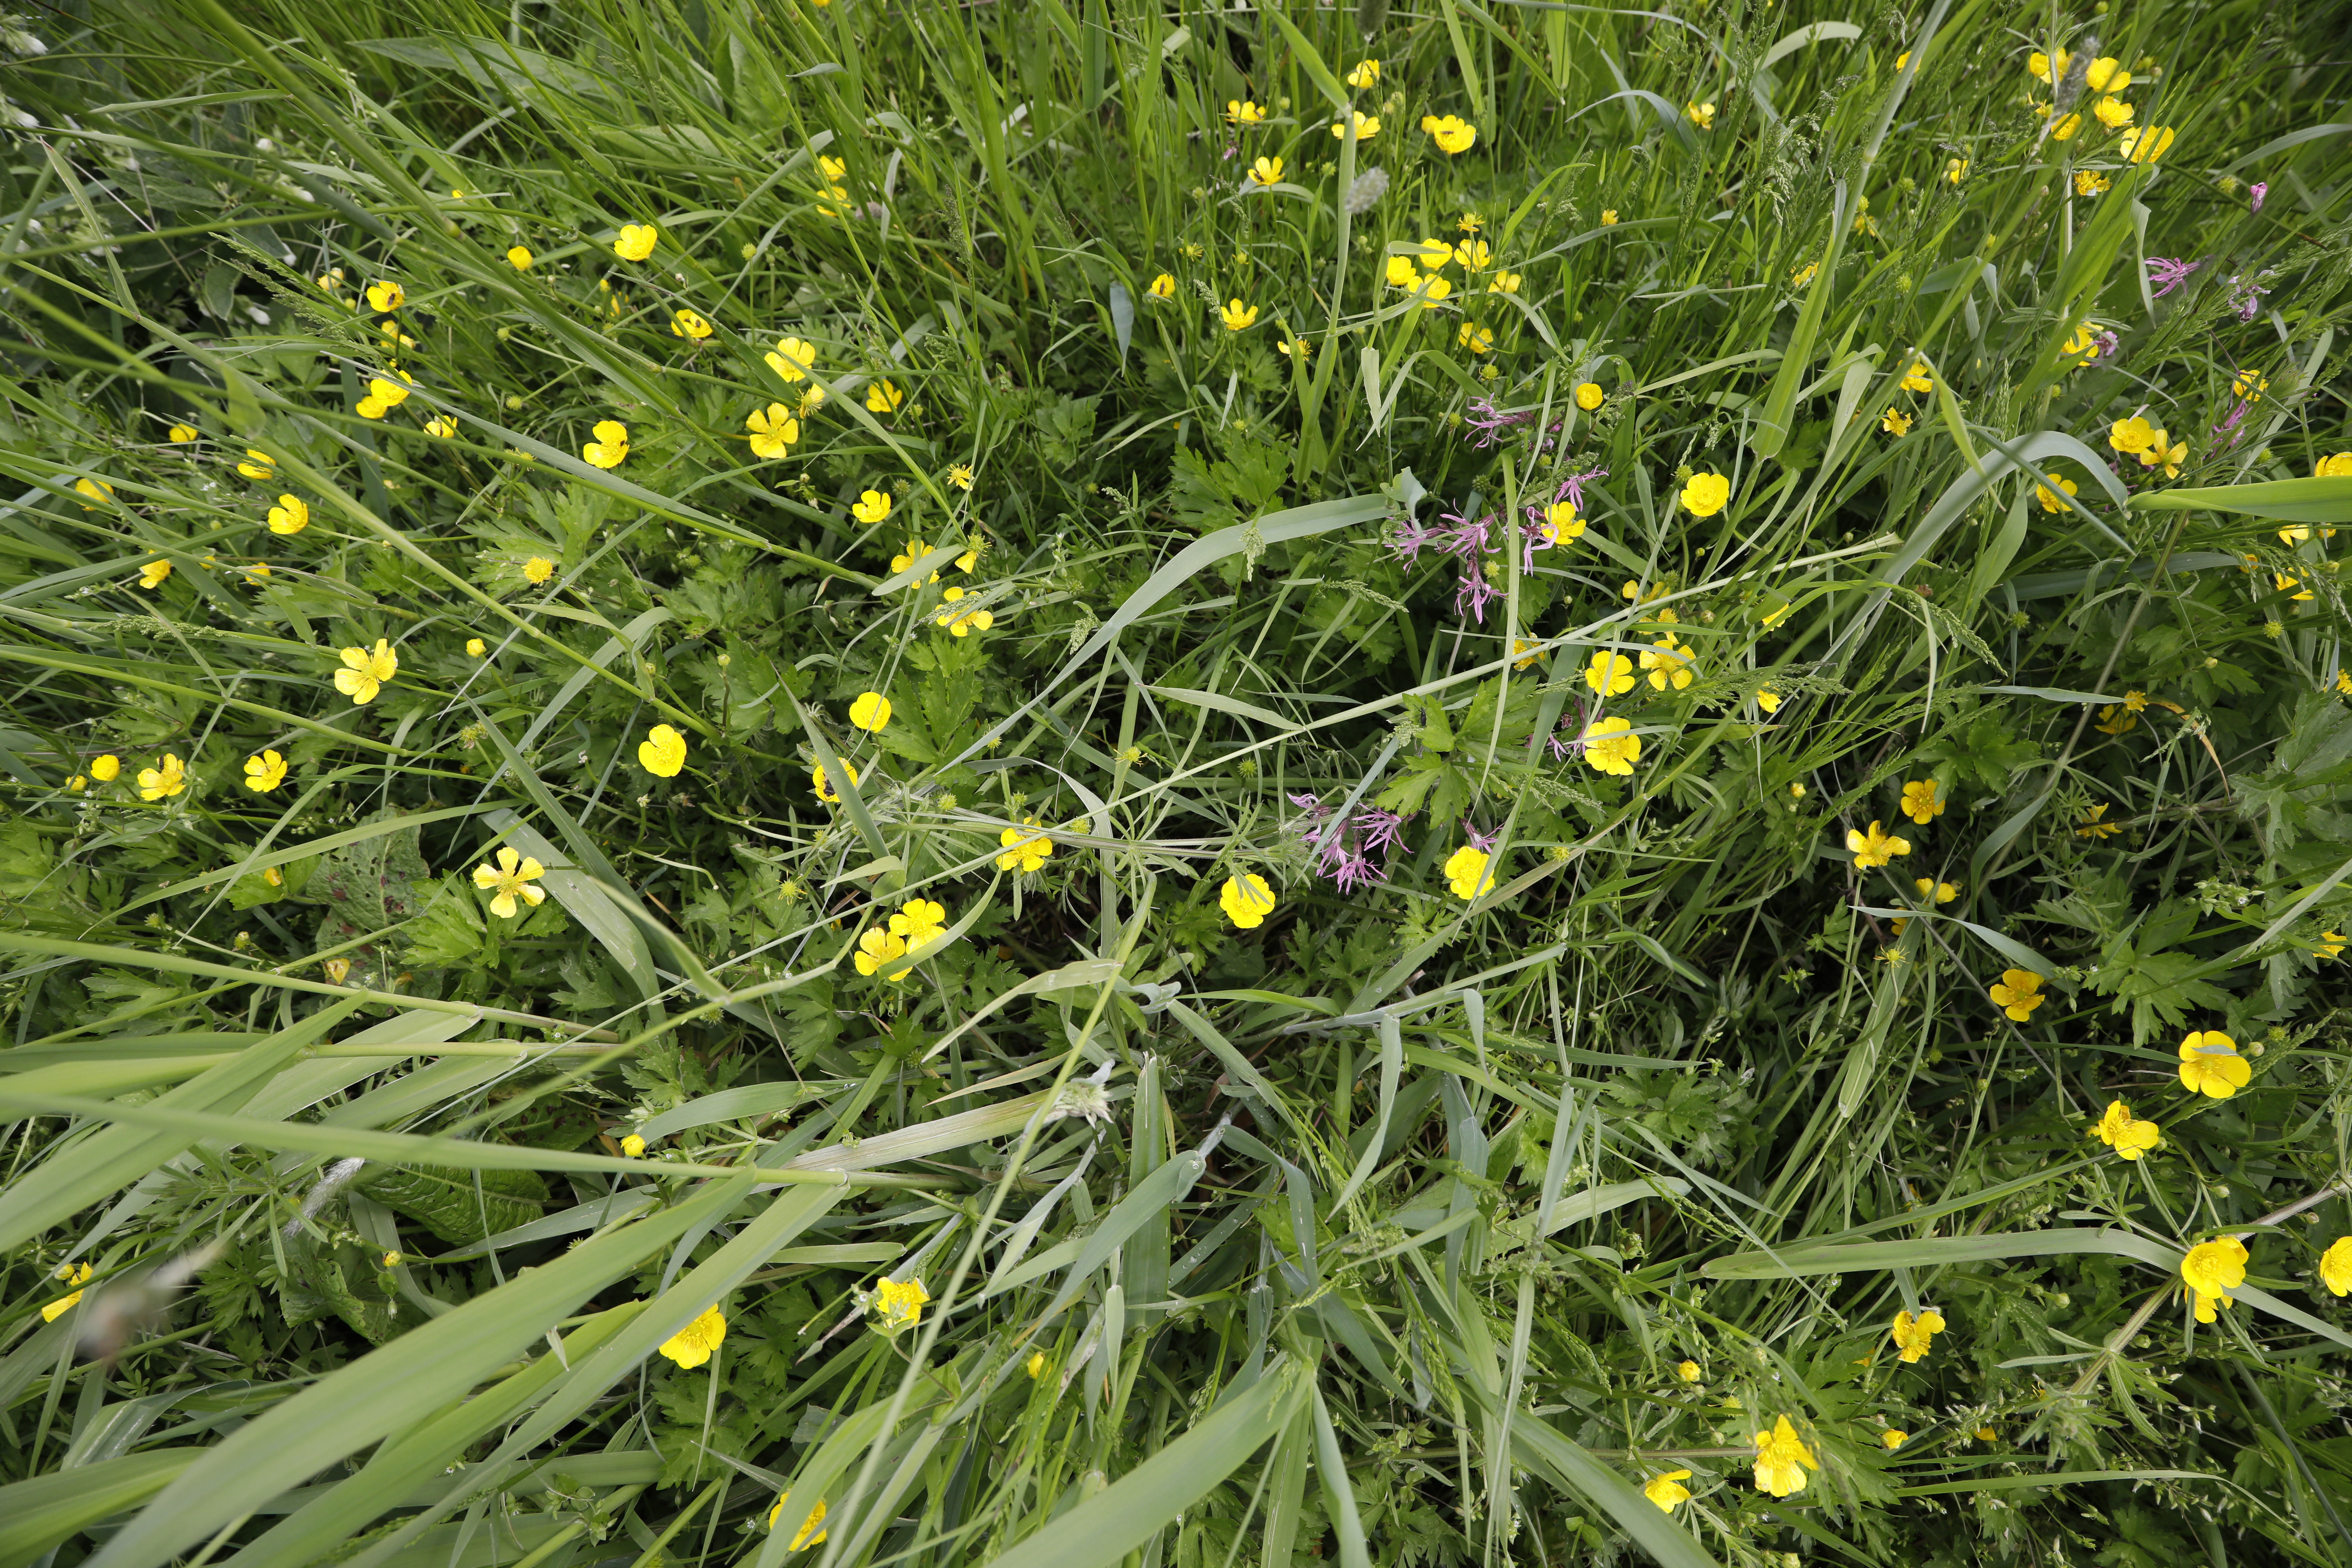
Plant species: Silene flos-cuculi, Buttercup * (aggregate)